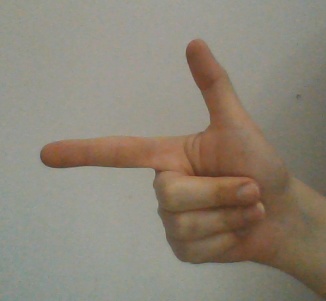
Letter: yaa